St. Mary's Episcopal Church (Newton Lower Falls, Massachusetts)

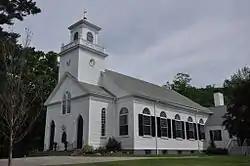
St. Mary's Episcopal Church, 2014

St. Mary's Episcopal Church and Cemetery is a historic church and cemetery at 258 Concord Street, in the village of Newton Lower Falls, Massachusetts, United States. St. Mary's Parish was formed in 1811. The church, built in 1813–14 and restyled in 1838, is the oldest church in Newton, and is a fine example of Gothic Revival/Federal style architecture. The cemetery, which dates from 1812, is the oldest non-government-owned cemetery in Newton. The property was listed on the National Register of Historic Places in 1980.